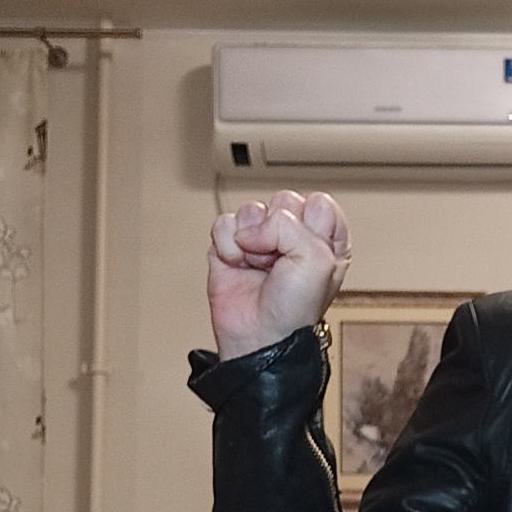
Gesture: fist